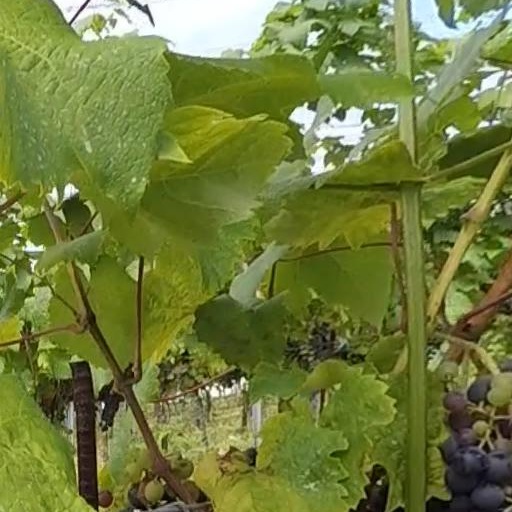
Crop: grape